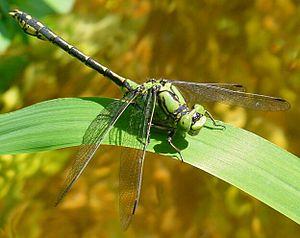
Gomphe serpentin (Ophiogomphus cecilia) Photo en haute résolution libre de droit, trouvée sur http://www.parc-vosges-nord.fr/html/telechargement/photos.htm et retaillée par mes soins. L'original est une image JPEG, 2048x1536 pixels, 1236.11 Ko (1265773 octets) Adresse de l'original
Cette page a pour objet de présenter un arbre phylogénétique des Odonatoptera, c'est-à-dire un cladogramme mettant en lumière les relations de parenté existant entre leurs différents groupes, telles que les dernières analyses reconnues les proposent. Ce n'est qu'une possibilité, et les principaux débats qui subsistent au sein de la communauté scientifique sont brièvement présentés ci-dessous, avant la bibliographie.
La réserve naturelle nationale du val d'Allier est une réserve naturelle nationale créée en 1994 autour du cours de l'Allier. Elle s'étend sur 1450 ha.
Ophiogomphus cecilia, l'ophiogomphe serpentin ou gomphe serpentin, est une espèce d'odonates du sous-ordre des anisoptères et qui fait partie de la famille des Gomphidae.